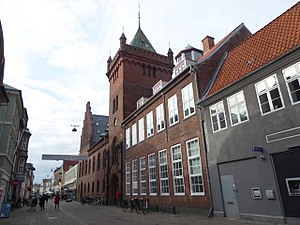
Helsingør Kommune
Helsingør Rådhus
Helsingør Kommune er en nordsjællandsk kommune i Region Hovedstaden med 62.695 indbyggere, og omfatter ud over den største by Helsingør, byerne Espergærde, Hellebæk/Ålsgårde og Hornbæk. Kommunen har været uforandret siden kommunalreformen i 1970.